James Nichols House

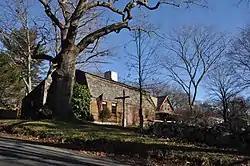

The James Nichols House is a historic house in Reading, Massachusetts. Built c. 1795, this -story gambrel-roofed house is built in a vernacular Georgian style, and is a rare local example of the style. The house was built by a local shoemaker and farmer who was involved in a religious dispute that divided the town. The house was listed on the National Register of Historic Places in 1984.